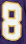
Number: 8